Christianity in the 21st century

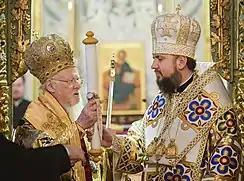
Ecumenical Patriarch Bartholomew (left) handing the tomos of autocephaly to Metropolitan Epiphanius (right), January 6, 2019

Francis died on 21 April 2025, the morning after greeting people in St. Peter's Square for Easter Sunday. His successor Pope Leo XIV was elected by the College of Cardinals on 8 May 2025.